2020 Masters (snooker)

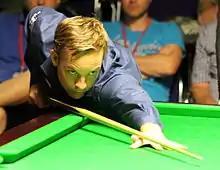
World number 17 Ali Carter defeated Shaun Murphy 6–3 to reach his first Masters final.

The semi-finals were played on 18 January as best-of-11-frames. The sole remaining former Masters champion, Shaun Murphy, played Ali Carter. The first frame featured a break of 68 from Carter, who later won the frame after some play. Carter won the second frame; Murphy won the third with a break of 105, but Carter won the fourth frame to lead 3–1. Murphy scored his second century of the match, a 110, in frame five. He was on course to make another century in frame six, but a poor shot meant that he finished on only 56, allowing Carter to lead 4–2. Carter looked likely to lead 5–2, requiring three shots to win frame seven, but missed a shot on the , allowing Murphy to clinch the frame. Leading by 30 points with 35 remaining, Carter declined to pot a worth five points, playing a snooker instead. Murphy escaped the snooker and laid a snooker of his own; escaping this snooker, Carter fluked the shot and won the frame. He also took frame nine with a break of 97, to win the match 6–3.